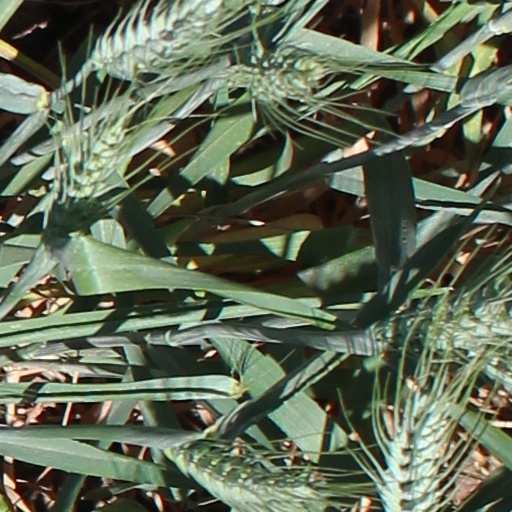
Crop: wheat